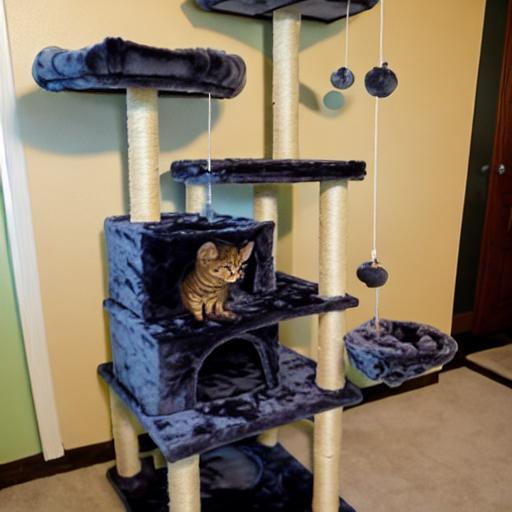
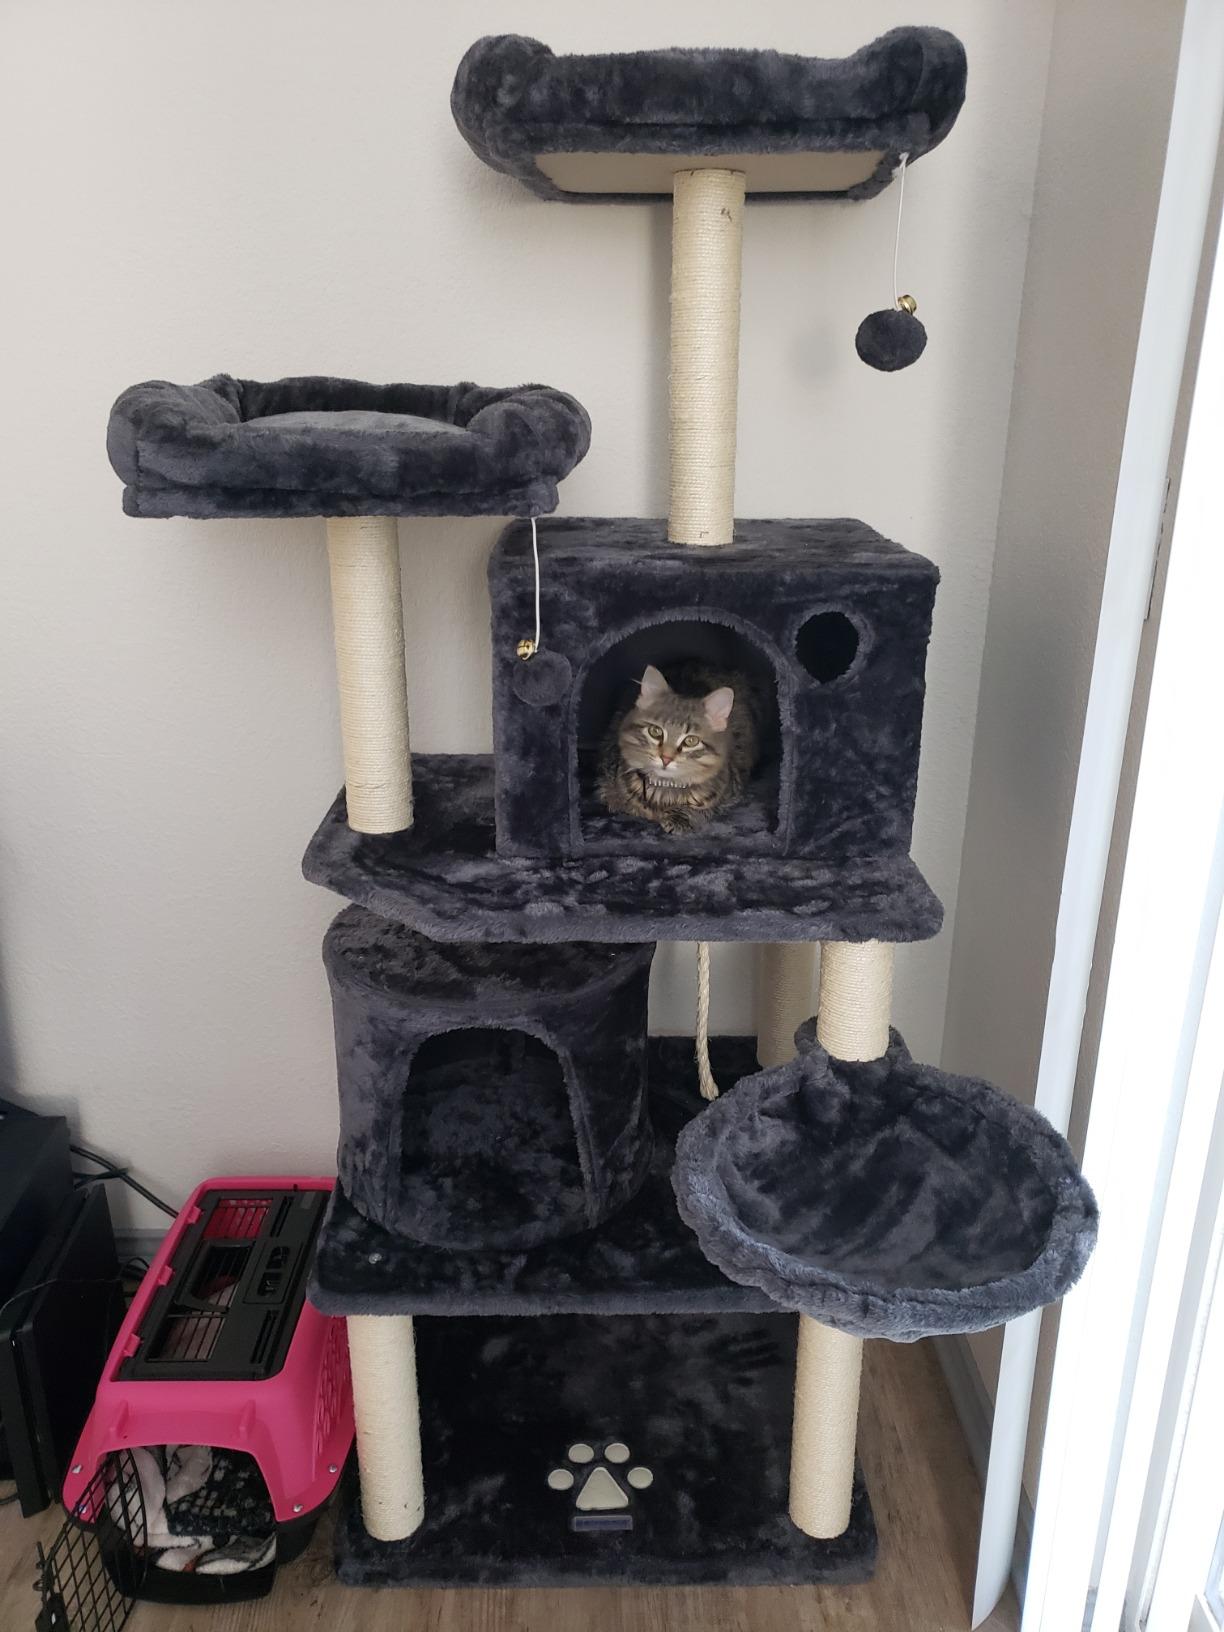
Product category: items_cat tree
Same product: no